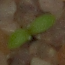
Label: scentless_mayweed